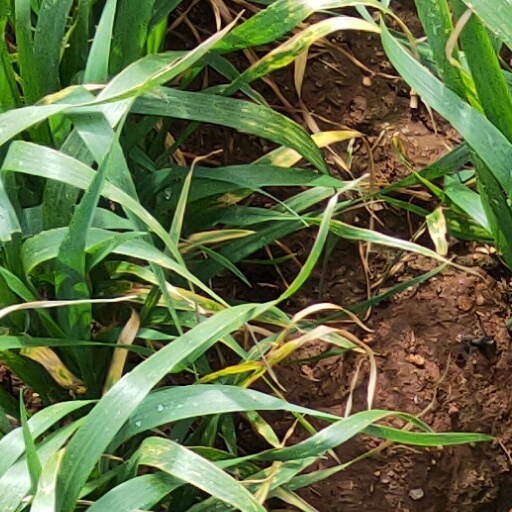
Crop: wheat